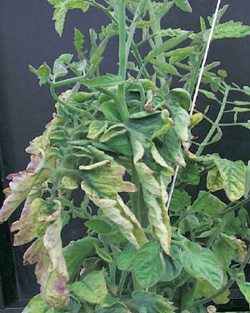
Labels: Tomato leaf yellow virus, Tomato leaf yellow virus, Tomato leaf yellow virus, Tomato leaf yellow virus, Tomato leaf yellow virus, Tomato leaf yellow virus